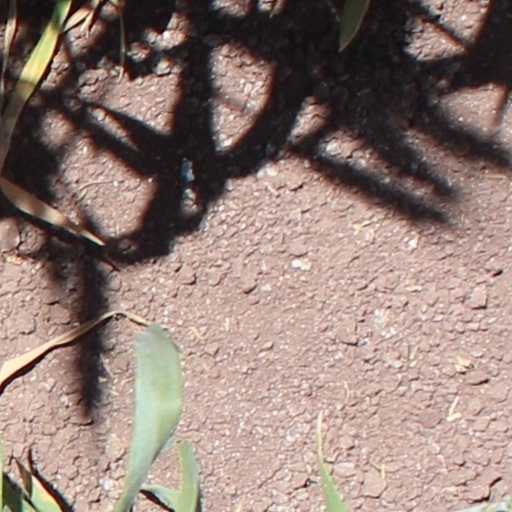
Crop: wheat